Teaching hospital

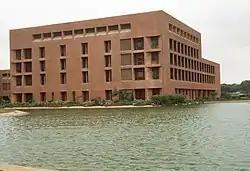
Aga Khan University Hospital, Karachi, Pakistan

Aga Khan University Hospital (Aga Khan Hospital and Medical College) is a 721-bed teaching hospital that trains doctors and hospital administrators with support from American and Canadian universities. The hospital also coordinates a network of over 100 health care units primarily in rural or remote areas.